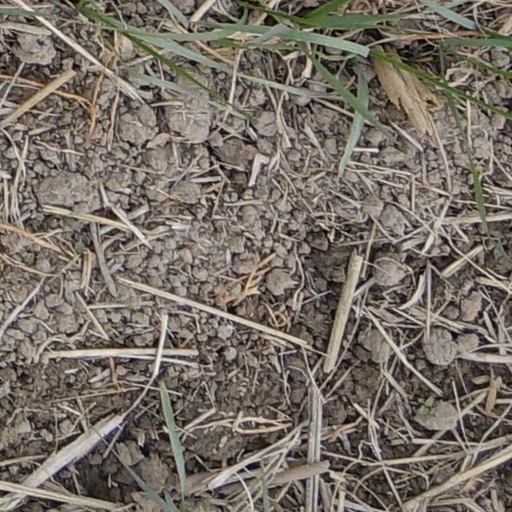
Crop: wheat